Lockheed P-80 Shooting Star

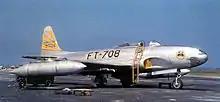
F-80C Shooting Star of the 8th Fighter Bomber Group in Korea

Despite initial claims of success, the speed of the straight-wing F-80s was inferior to the 668 mph (1075 km/h) MiGs. The MiGs incorporated German research showing that swept wings delayed the onset of compressibility problems, and enabled speeds closer to the speed of sound. F-80s were soon replaced in the air superiority role by the North American F-86 Sabre, which had been delayed to also incorporate swept wings into an improved straight-winged naval FJ-1 Fury. However, F-80 pilots still destroyed a total of six MiG-15s in aerial combat. When sufficient Sabres were in operation, the Shooting Star flew exclusively ground-attack missions, and were also used for advanced flight training duties and air defense in Japan. By the end of hostilities, the only F-80s still flying in Korea were photo-reconnaissance variants.